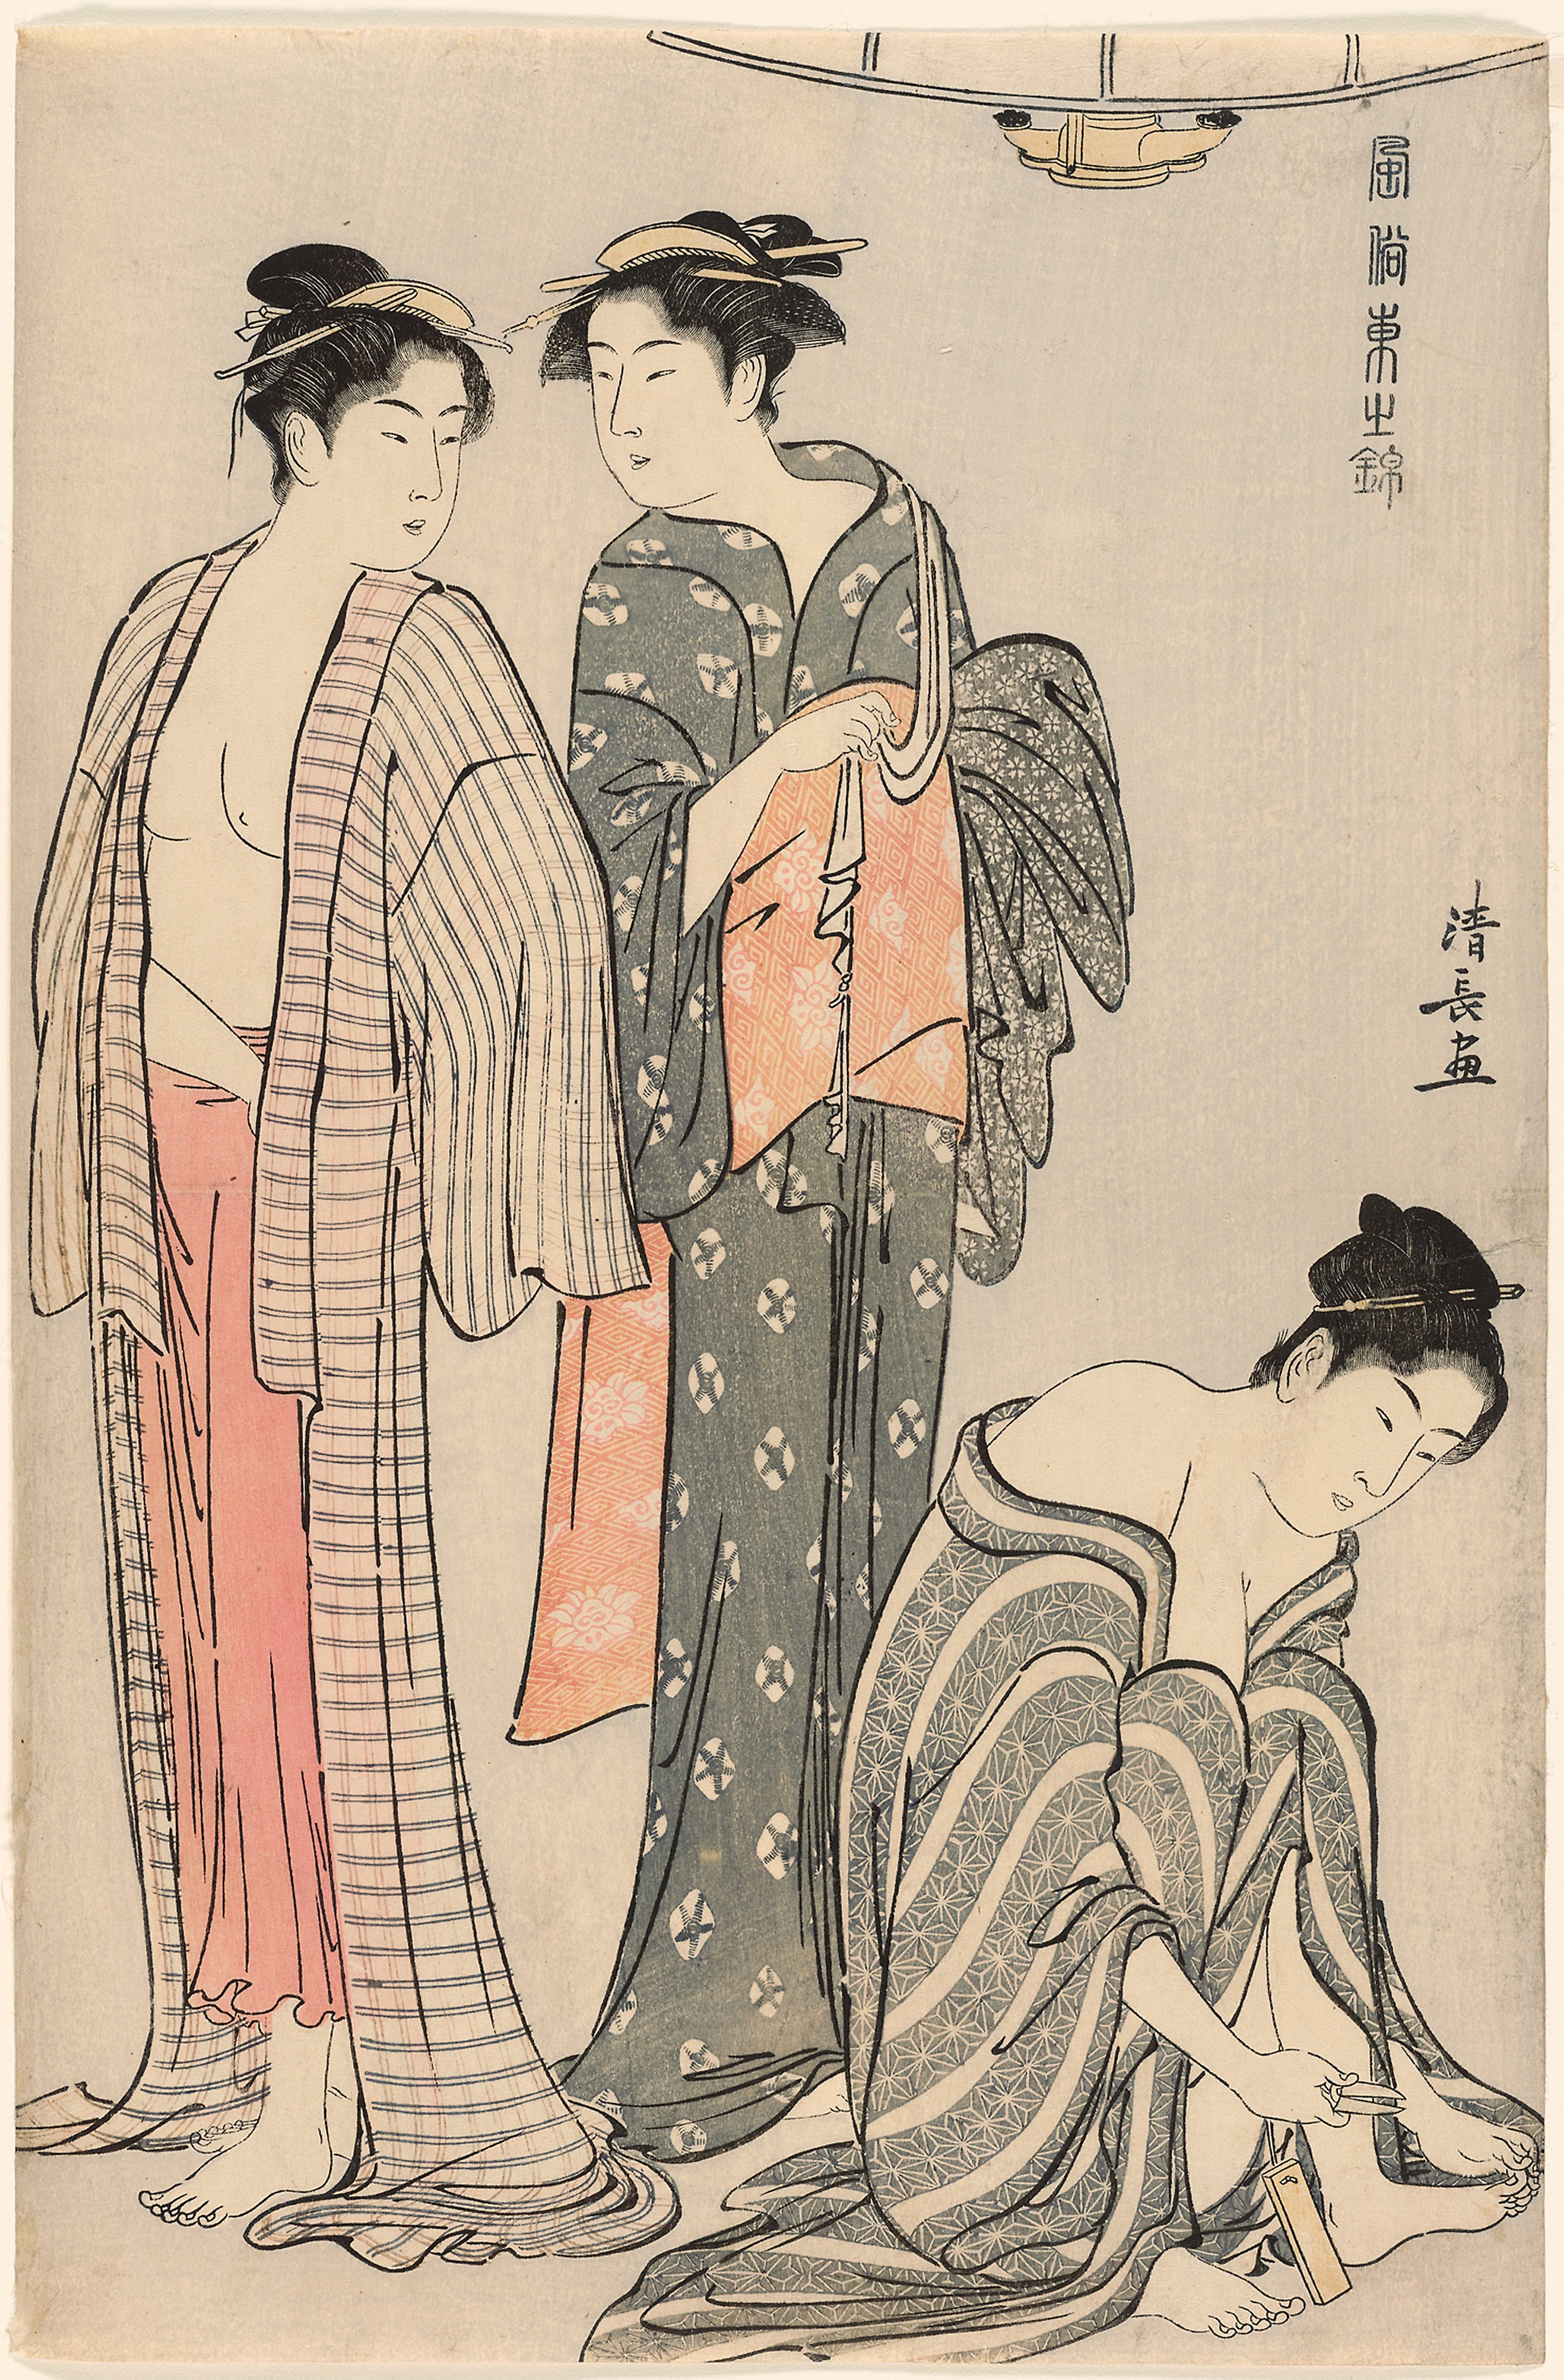
pattern, cartoon, Victorian fashion, illustration, costume design, design, vintage clothing, fashion illustration, art, retro style